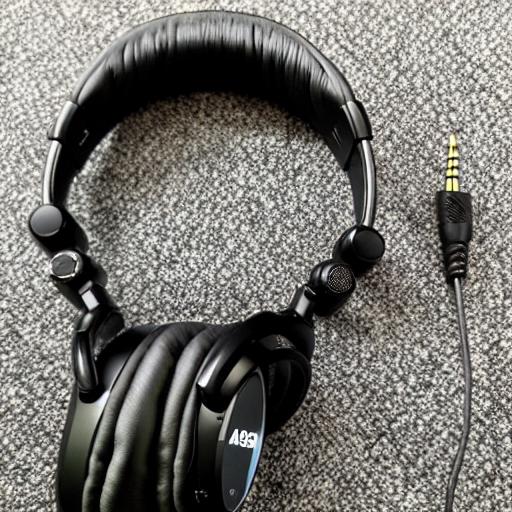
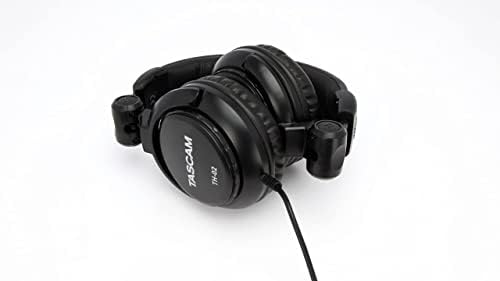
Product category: headphones
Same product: no